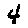
Label: 4